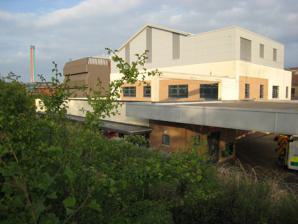
Building: Morriston Hospital
Country: United Kingdom
Year built: 1941
Hospital in Wales Morriston Hospital Swansea Bay University Health Board Morriston Hospital Shown in Swansea Geography Location Heol Maes Eglwys, Cwmrhydyceirw , Swansea , Wales, United Kingdom Coordinates 51°41′03″N 3°56′05″W / 51.68417°N 3.93472°W / 51.68417; -3.93472 Organisation Care system NHS Wales Type Teaching Affiliated university Swansea University Cardiff University Services Emergency department Yes Beds 750 History Opened 1942 Links Website sbuhb .nhs .wales /hospitals /our-hospitals /morriston-hospital / Morriston Hospital ( Welsh : Ysbyty Treforys ) is a 750-bed hospital located in Cwmrhydyceirw near Morriston in Swansea , Wales. It is managed by Swansea Bay University Health Board .  Alongside its role as a district general hospital, Morriston is a teaching hospital for medical students of Swansea University Medical School . History The site was originally occupied by Maes-y-Gwernen Hall, a 19th-century farmhouse which was acquired by William Williams MP in 1885. Williams's son, Jeremiah Williams , inherited the house in 1904 and invited David Lloyd George to stay there in 1918. An emergency medical hospital was built on the site in 1942. By the late 1970s the hospital needed modernising. The design, which was undertaken by William Simpson using a nucleus layout which was capable of expansion, was announced in December 1976 and planning permission granted in March 1978. Construction began in 1981 and the building opened in October 1985. The Welsh Centre for Burns and Plastic Surgery, which was designed to provide care for the whole population of 2.3 million across West , Mid and South Wales , moved to the site from St Lawrence Hospital, Chepstow in 1994. In 2015 the Health Board announced plans to expand the site with focus exclusively on the care of the sickest patients. Further to those plans, a new cardiac unit, built at a cost of £6.6 million, opened in August 2016. Services & departments The hospital is the site of the major Emergency Department for Swansea and is considered by the Health Board to be the major trauma unit for South West Wales . In addition to general surgical and medical services, Morriston houses the Welsh Centre for Burns and Plastic Surgery. The hospital successfully trialled the use of robotic process automation to review rheumatology prescriptions in 2019. The Welsh government plans to set up an e-prescribing system. Welsh Centre for Burns and Plastic Surgery The Centre was transferred from St Lawrence Hospital, Chepstow in 1994, and was designated the adult burns lead for the South West UK Burns Network in 2010 covering a population of over 10 million across southern Wales and South West England. The Centre treats both adults and children, while children with extensive injuries are transferred to the Bristol Royal Hospital for Children , and treats over 750 burns patients and over 6,500 plastic surgery patients a year. Welsh Institute of Metabolic and Obesity Surgery The Institute was formed in 2010 and is the only centre for bariatric surgery in Wales. The institute assess all Welsh patient referrals and undertakes surgery for patients in South Wales, with North Wales patients being referred to Salford. Centre for Cardiothoracic Surgery The Centre for Cardiothoracic Surgery was established by Cyril John Evans and Dan Danino . The Centre specialises in operations on the heart, lungs and chest for the South West Wales region. Public transport The hospital is served by a regular bus service between Morriston Hospital and Singleton Hospital . References